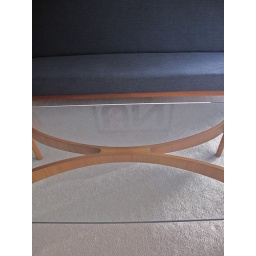
Very rare glass &amp;amp; teak coffee table designed by Svend Ellekaer, early 60's. Produced by Christian Linneberg, Denmark.